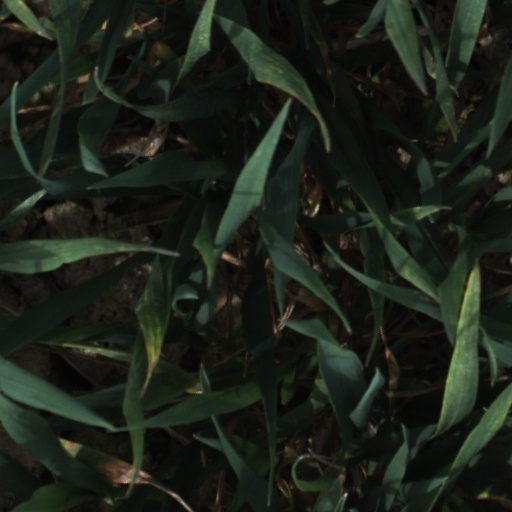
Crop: wheat